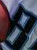
Number: 8